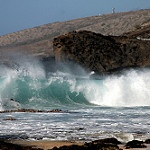
Label: sea